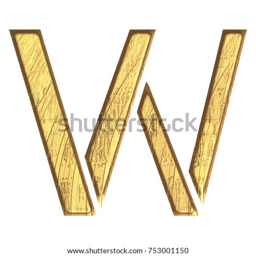
weathered golden uppercase or capital letter w in a 3d illustration with a rough aged gold color tarnished metal surface in a stencil style font isolated on a white background with clipping path .